Tolulope Arotile

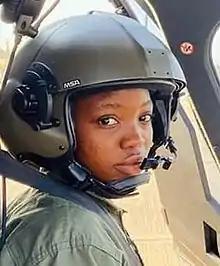
Tolulope Arotile

Flying Officer Tolulope Oluwatoyin Sarah Arotile (13 December 199514 July 2020) was the first-ever female combat helicopter pilot in the Nigerian Air Force.